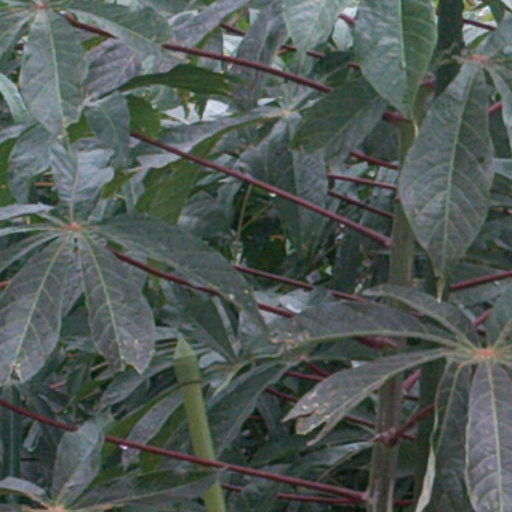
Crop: cassava